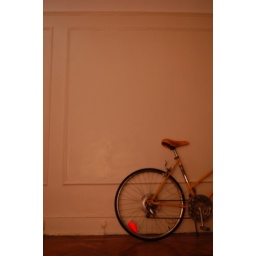
bike against wall